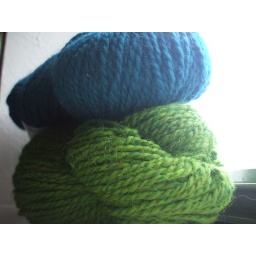
I plan to use these colors to make my son a striped vest. Maybe I'll get around to it soon.